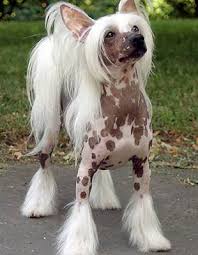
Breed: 234-n000093-Chinese_Crested_Dog